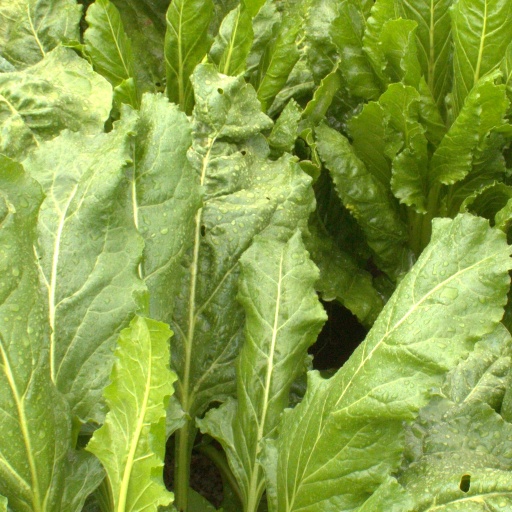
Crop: sugar beet